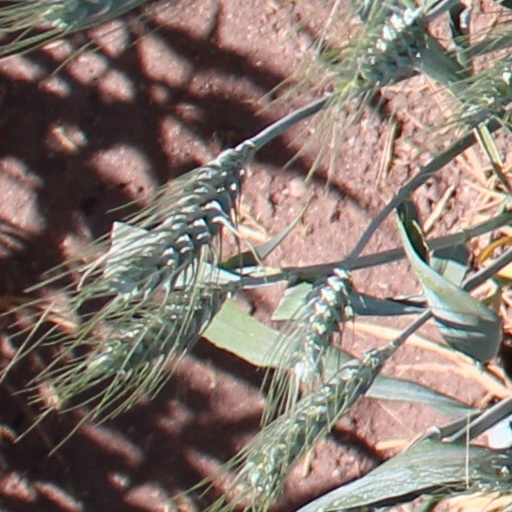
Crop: wheat